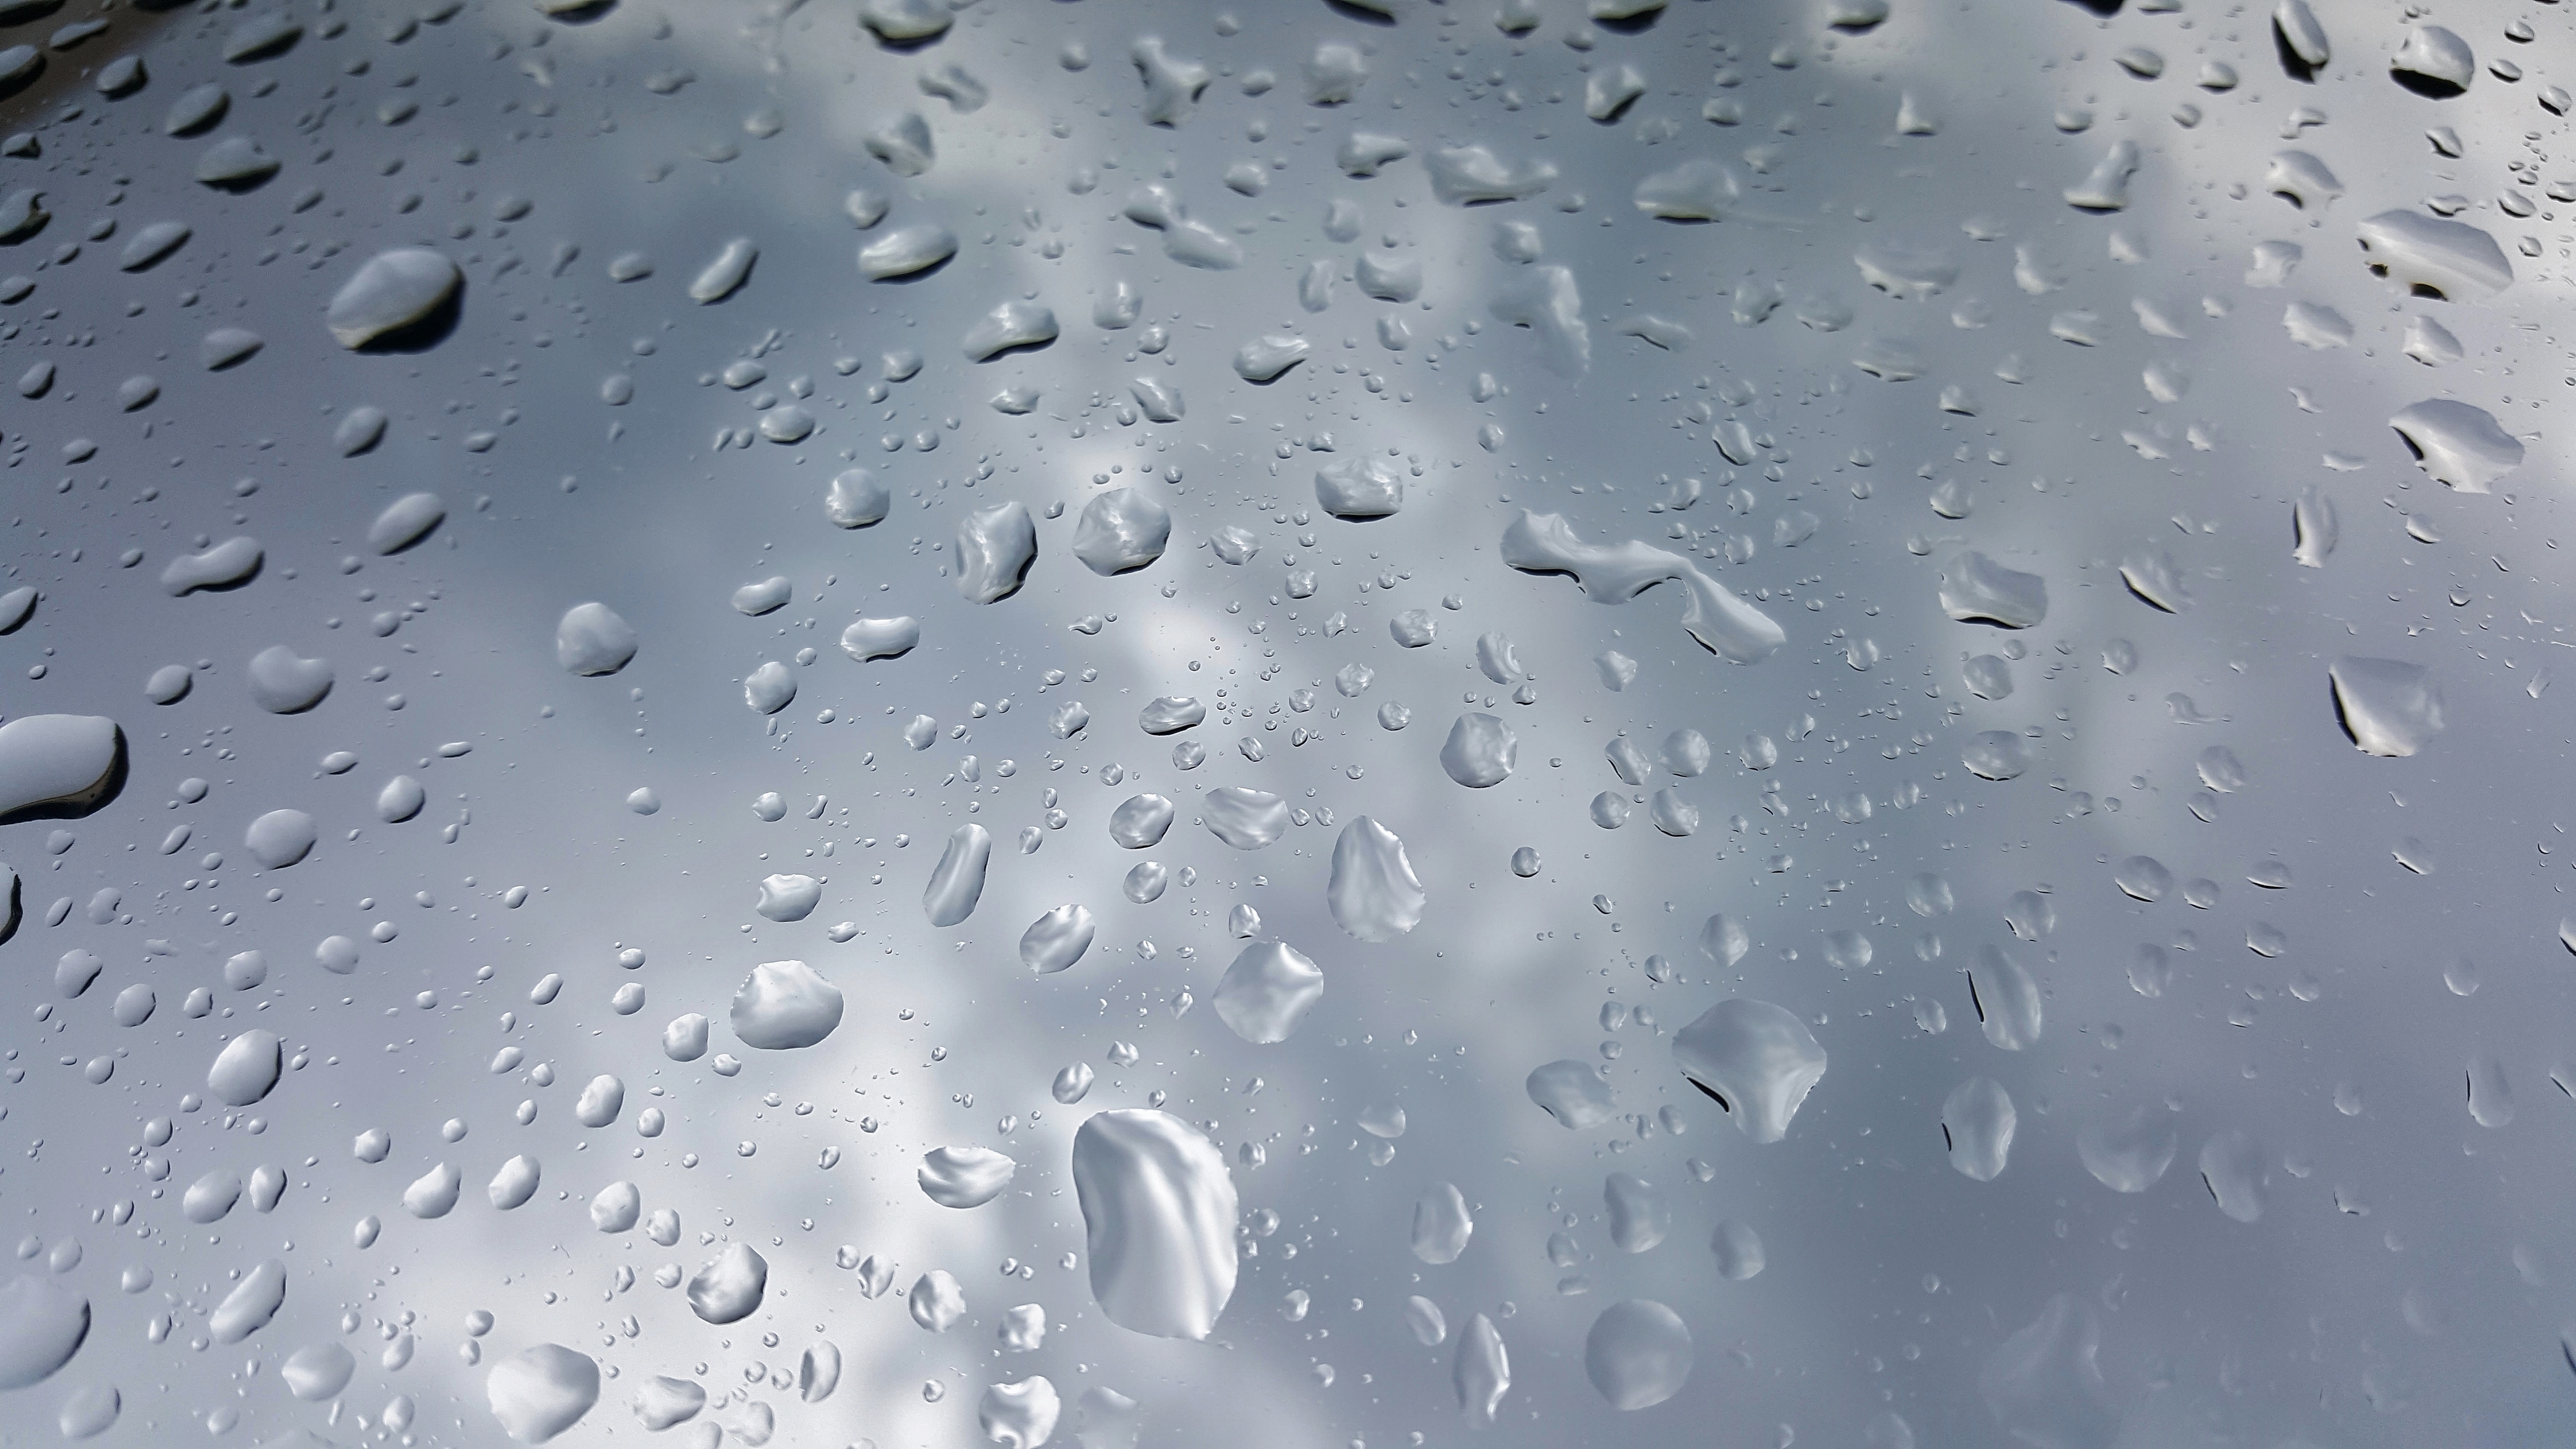
water, snow, winter, drop, rain, frost, wet, ice, weather, monochrome, background, droplets, raining, freezing, beading, bad weather, water trail, wet weather